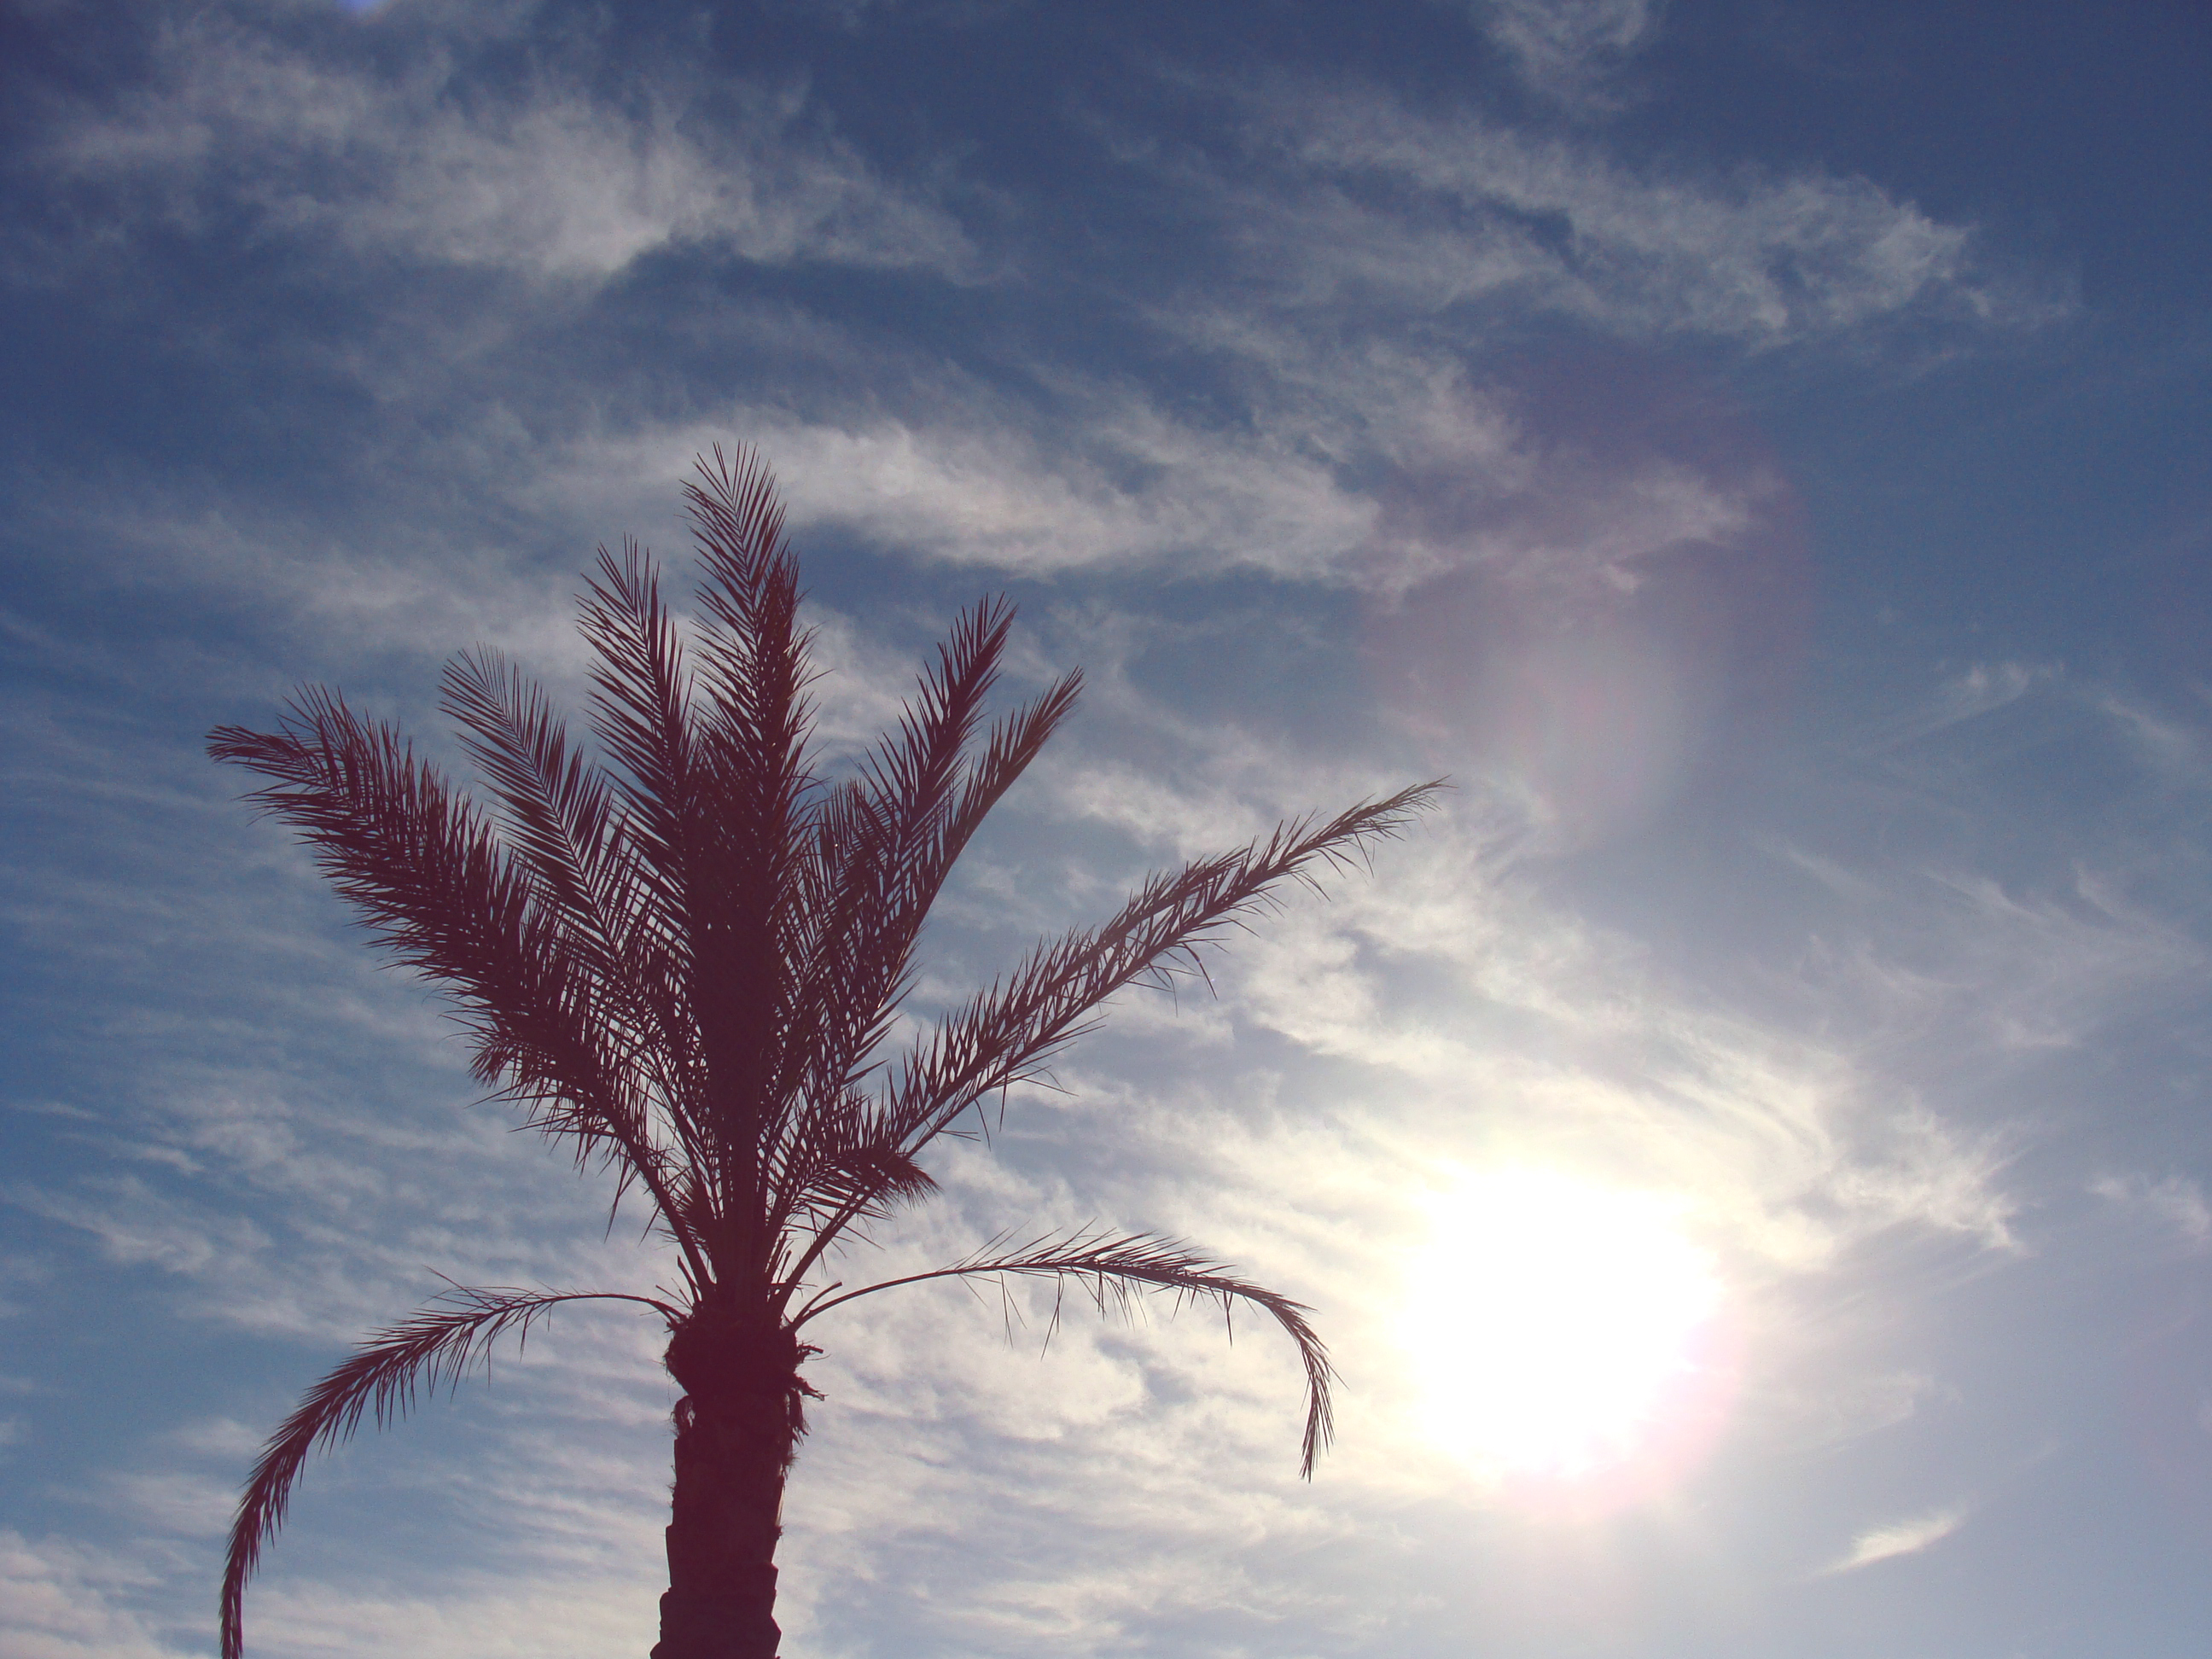
tree, nature, horizon, branch, cloud, plant, sky, sun, sunrise, sunset, palm tree, sunlight, morning, wind, dawn, atmosphere, dusk, evening, sunny, clouds, meteorological phenomenon, grass family, atmosphere of earth, woody plant, arecales